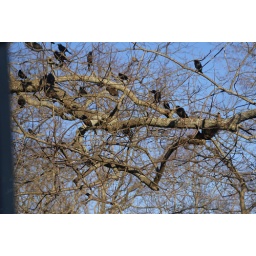
Birds in the tree outside the computer room window.